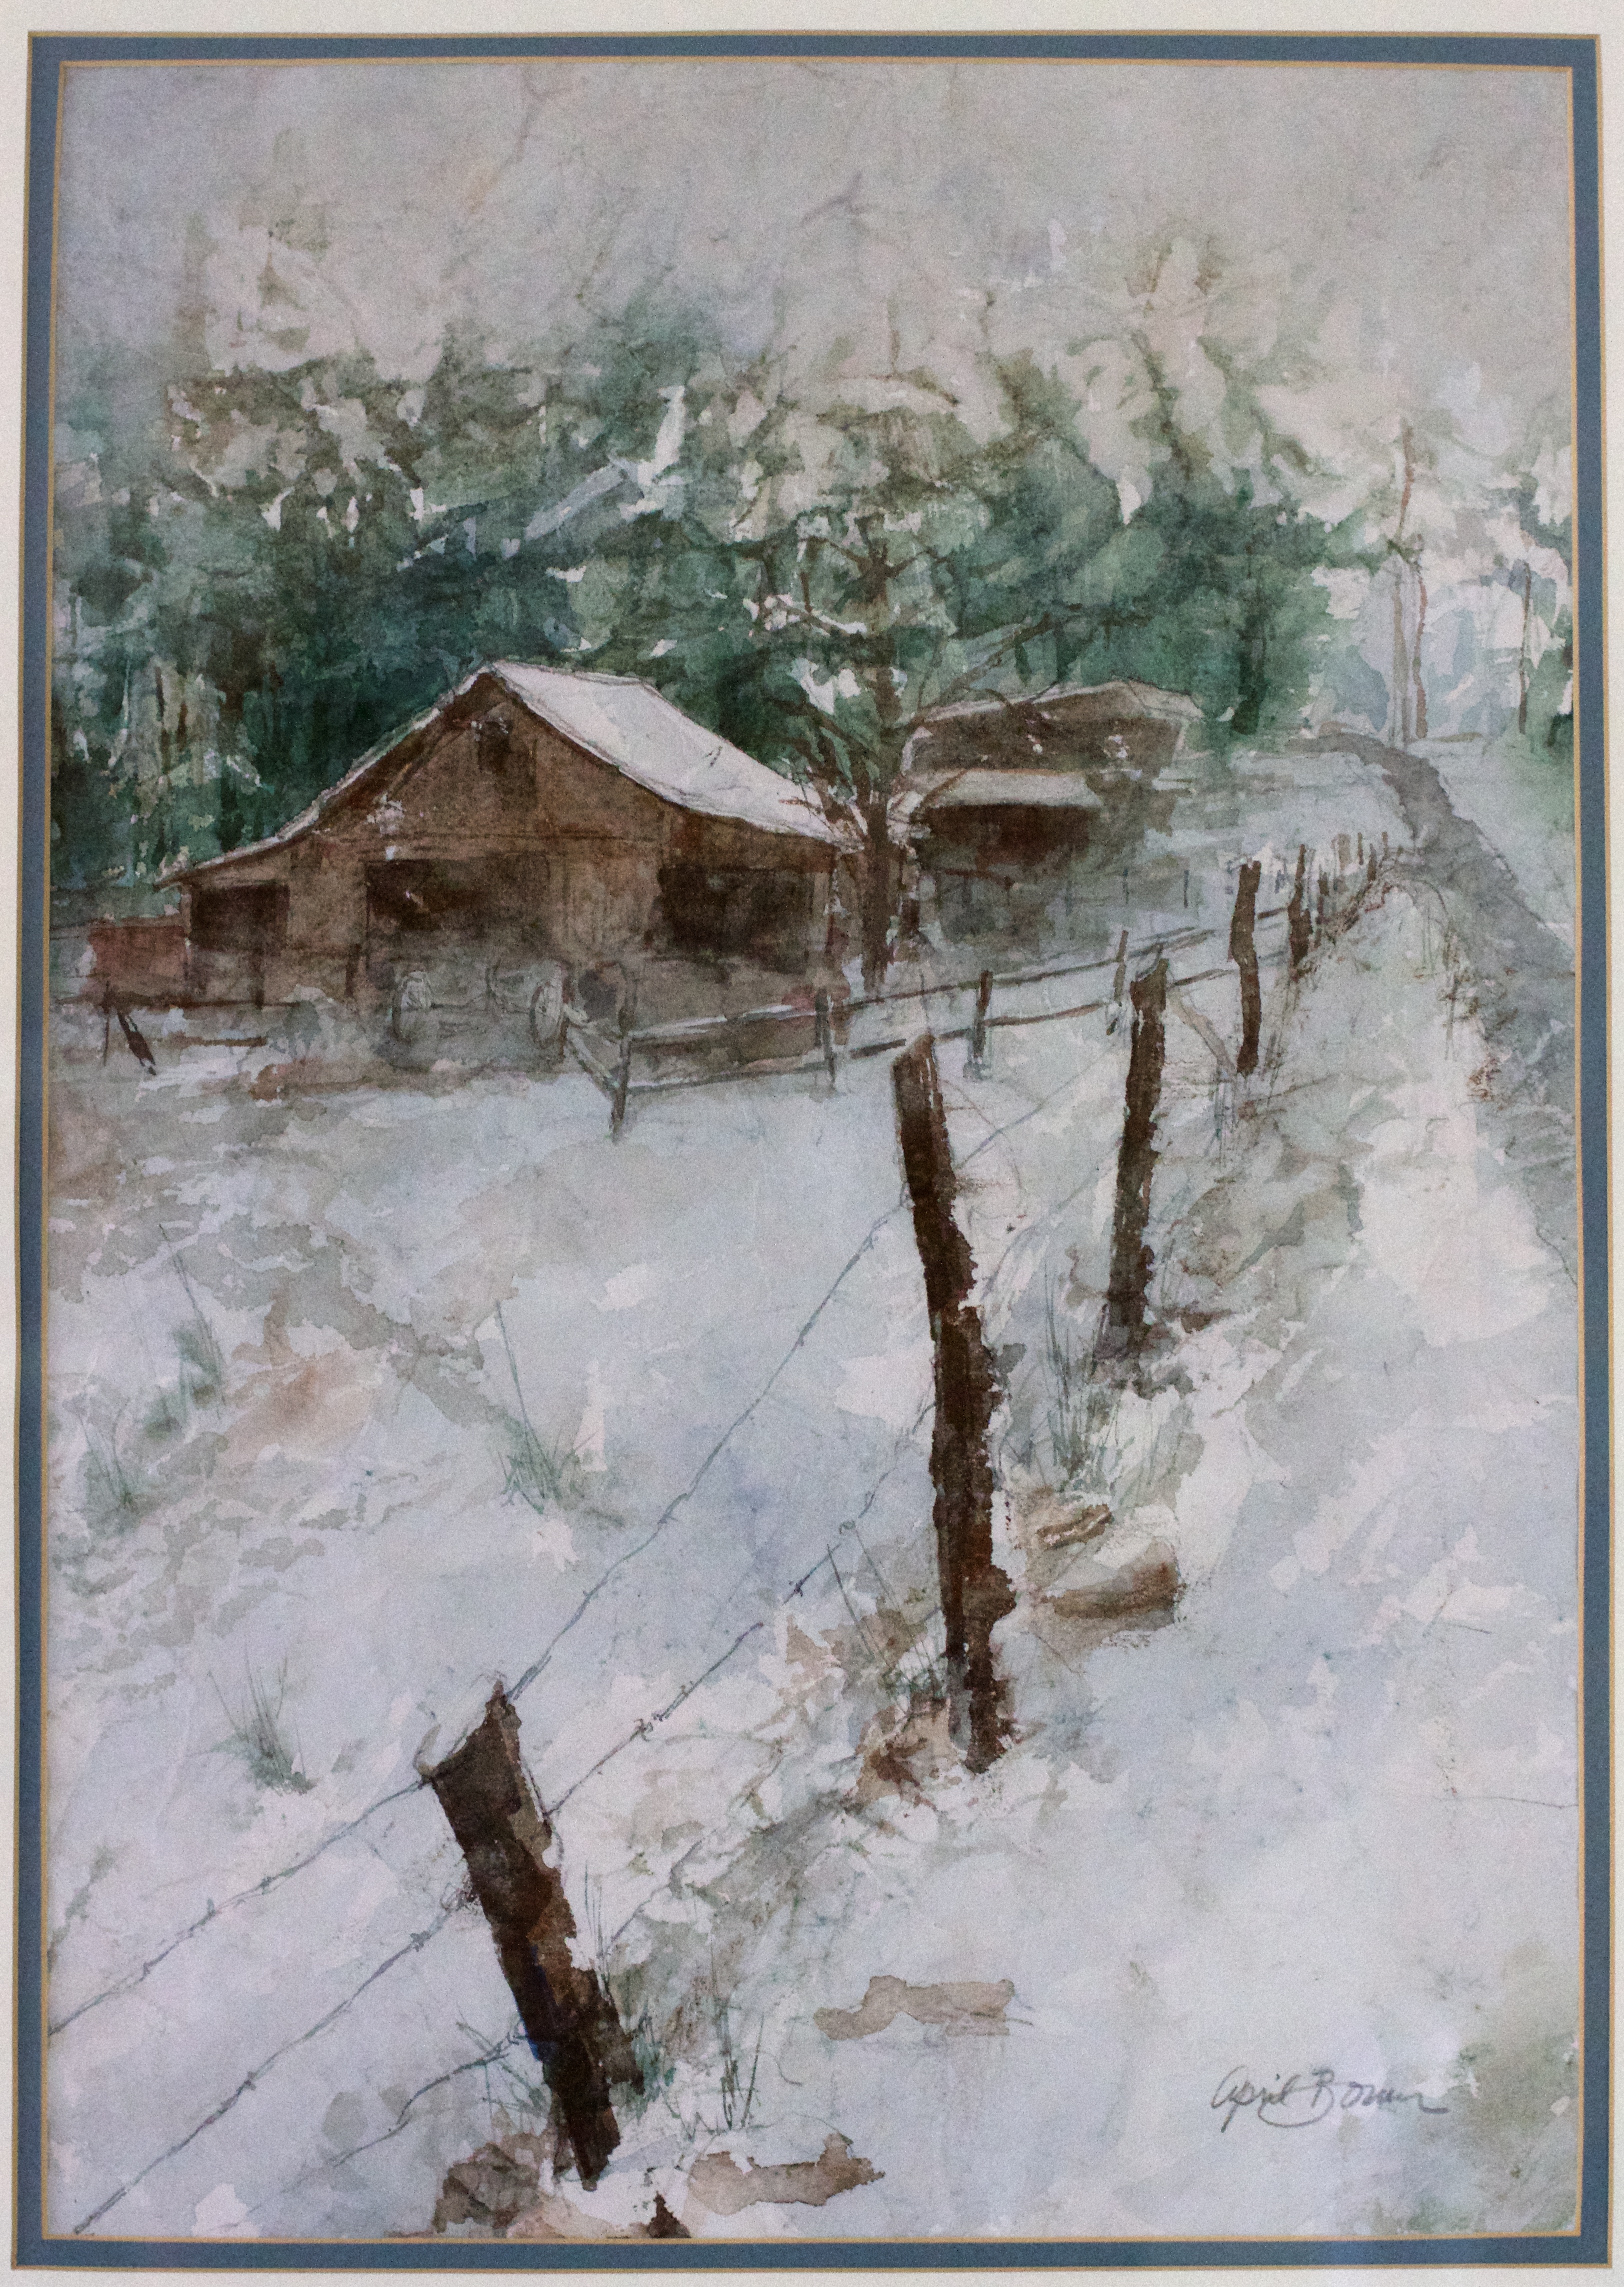
snow, winter, material, painting, art, sketch, drawing, modern art, watercolor paint, impressionist